Romanian Naval Forces

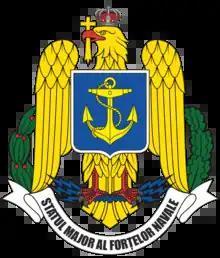
Romanian Naval Forces coat of arms

The Romanian Naval Forces is the principal naval branch of the Romanian Armed Forces and operates in the Black Sea and on the Danube. It traces its history back to 1860.